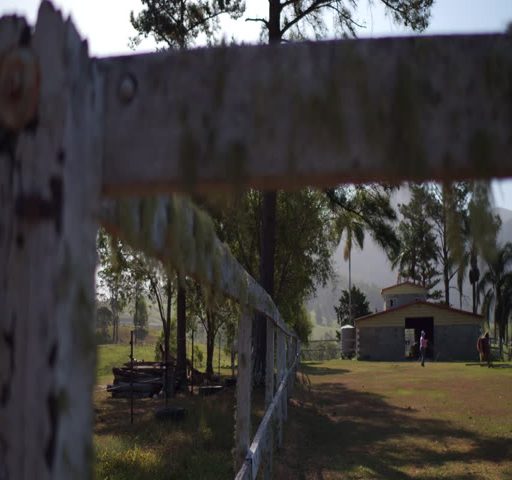
horse stable from behind the fence